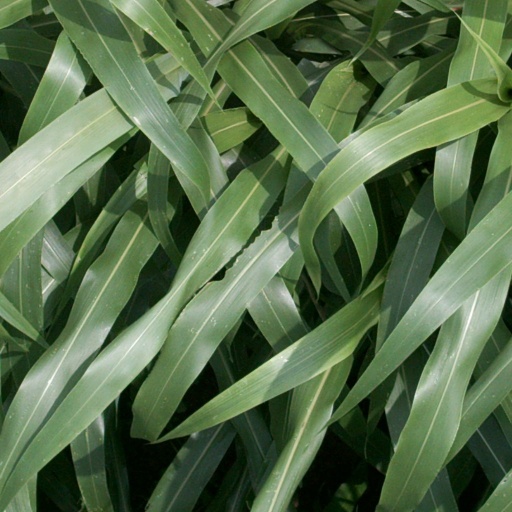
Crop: sorghum